Question: Please indicate a possible affordance area of the sit_on_bench that can be used for sitting on
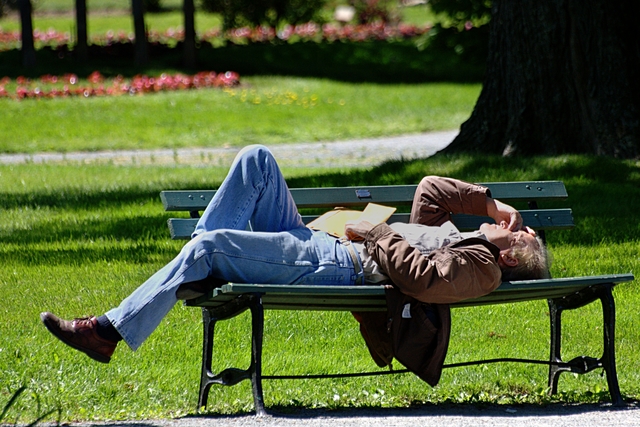
Answer: [180.3, 270.4, 630.5, 290.4]